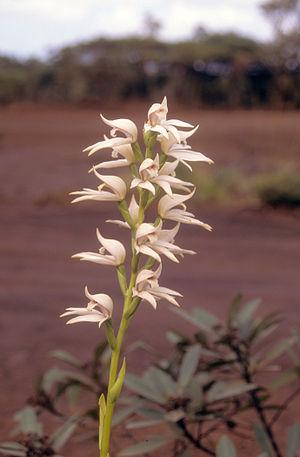
Megastylis est un genre d'orchidées originaires de Nouvelle-Calédonie et du Vanuatu.